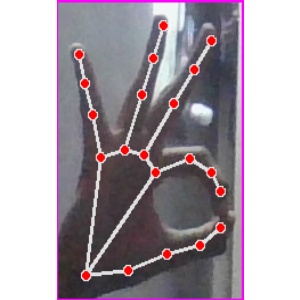
अक्षर: ण